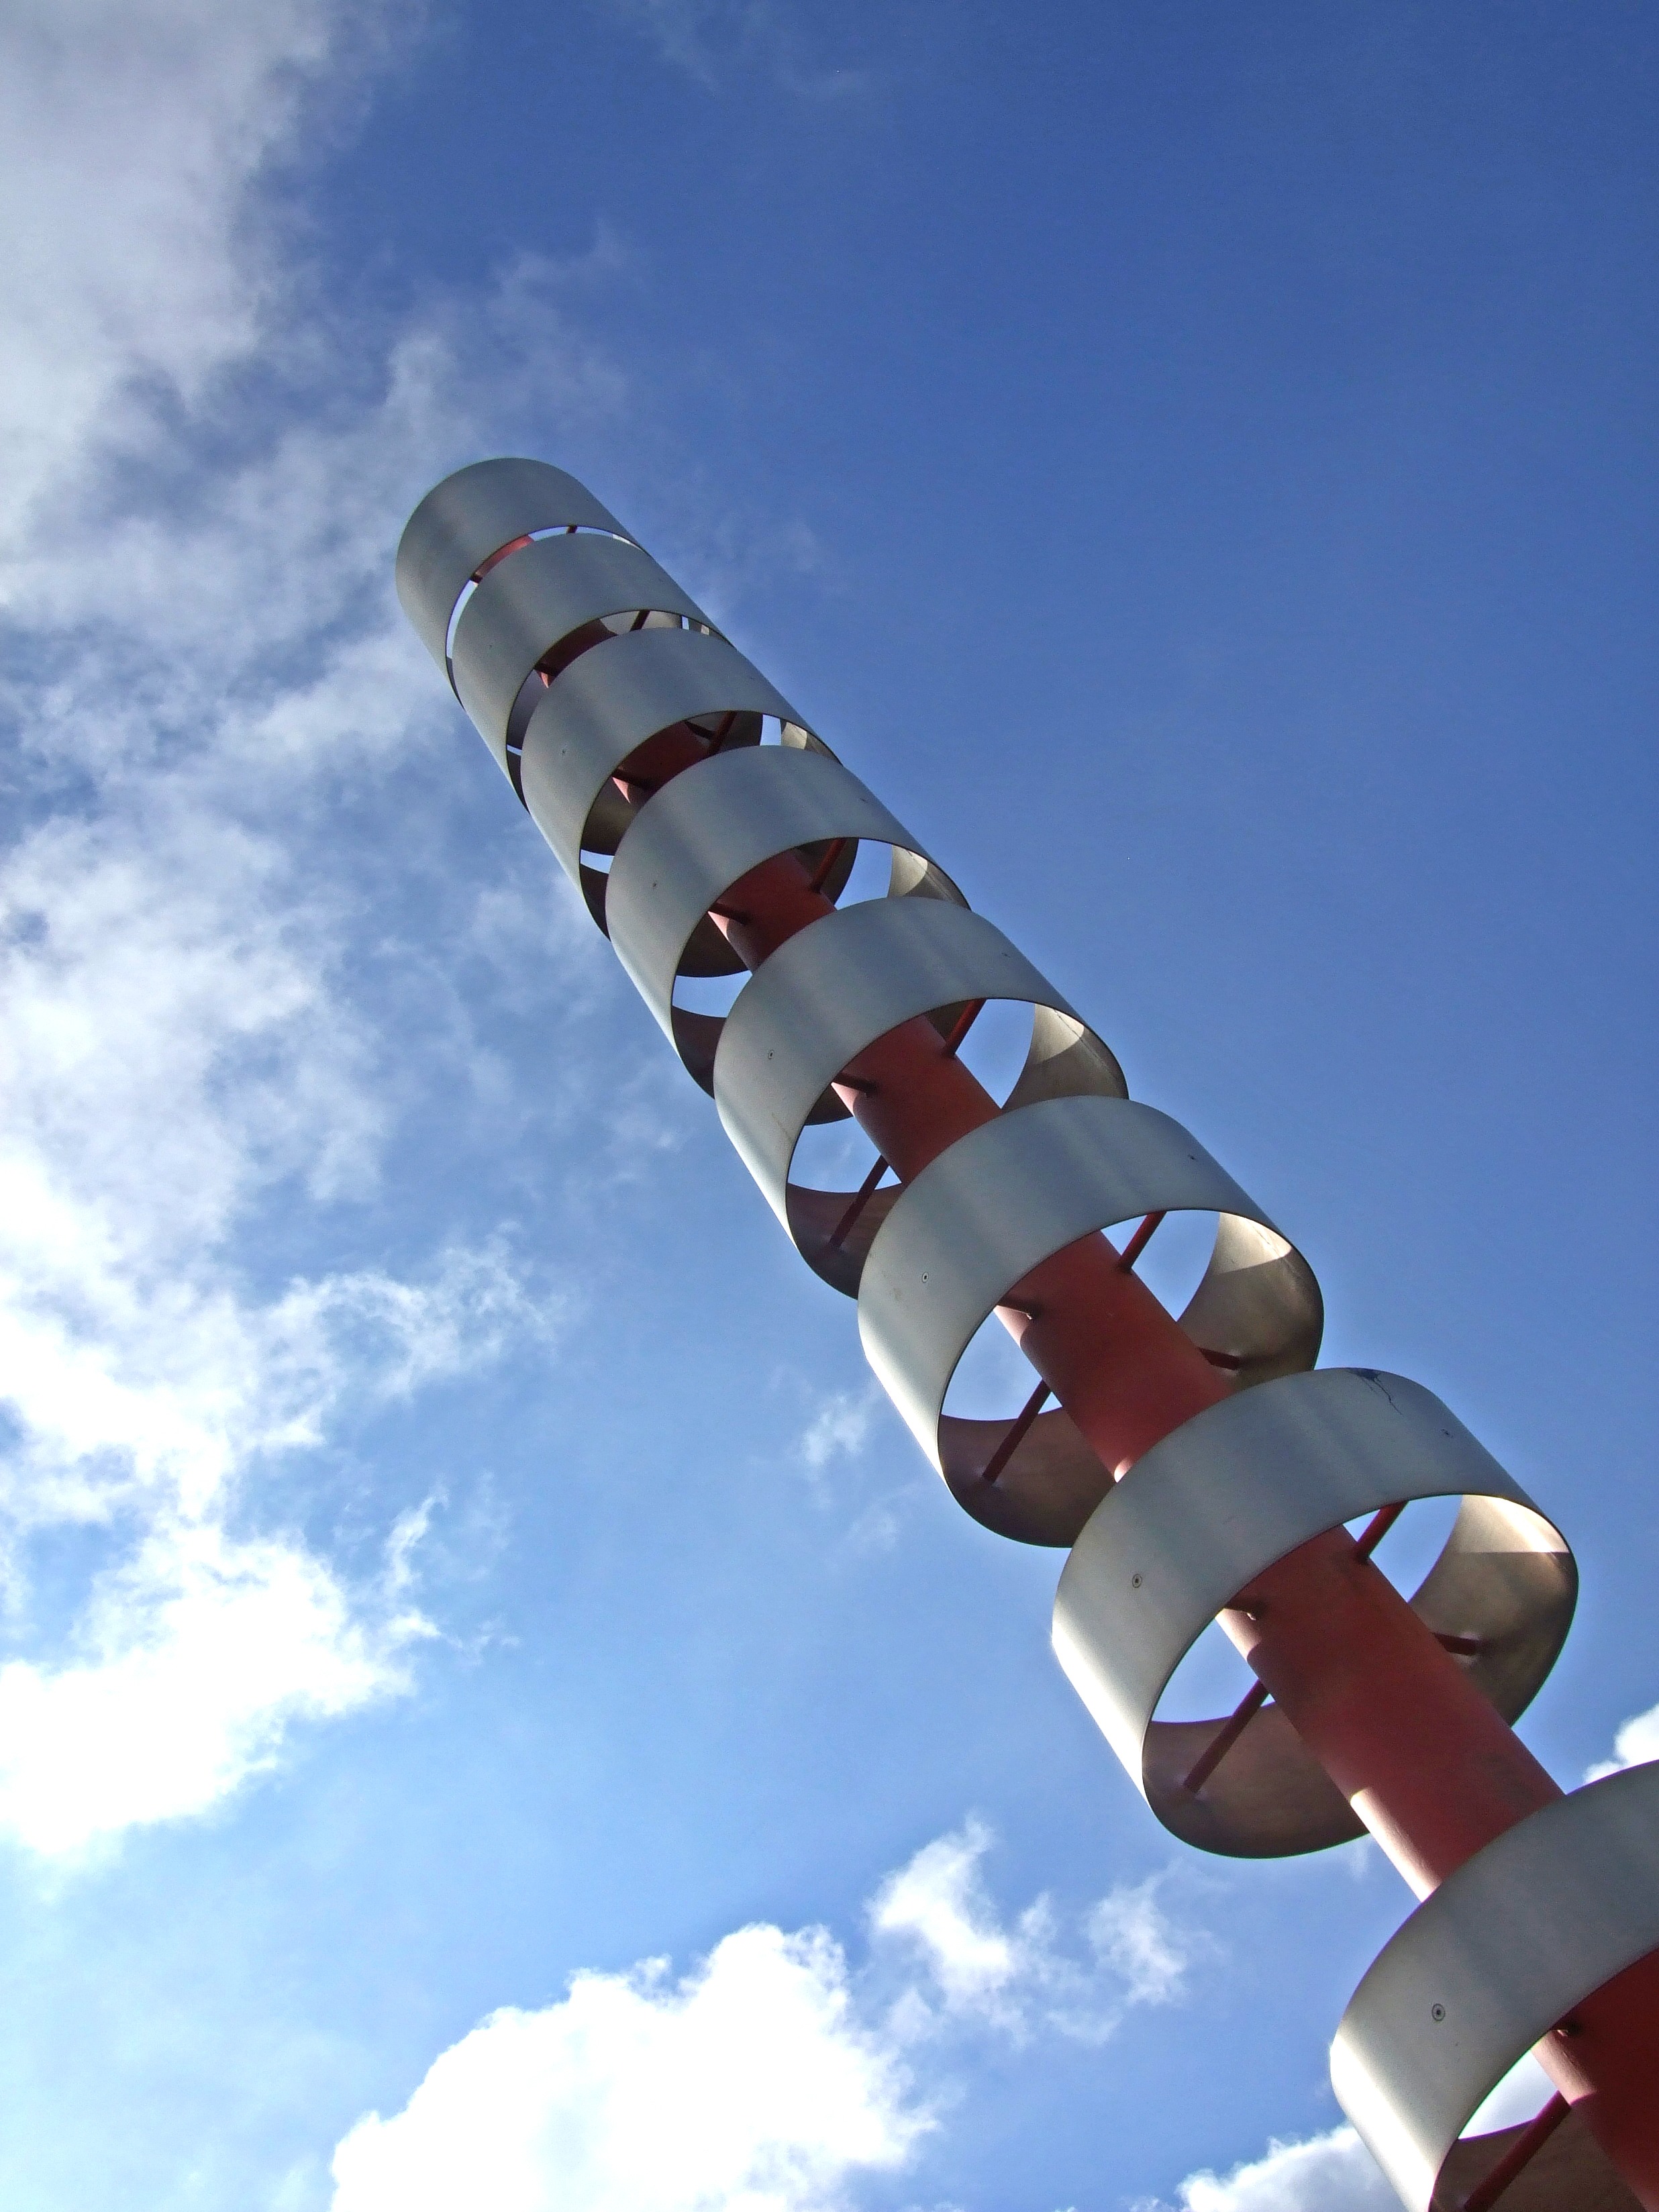
sky, amusement park, park, metal, blue, art, clouds, duisburg, modern art, amusement ride, atmosphere of earth